Colonia Tovar

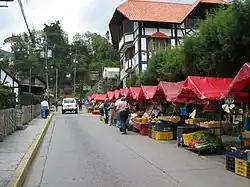
View of a sale of fruits and vegetables in Colonia Tovar.

Breikanz Mall is a series of shops offering crafts particular to Germany and typical of the region. Its restaurants offer steaks, embutidos (cold meats or cured meats like sausage, bologna and salami), and Vienna sausages.